Jessie MacLaren MacGregor

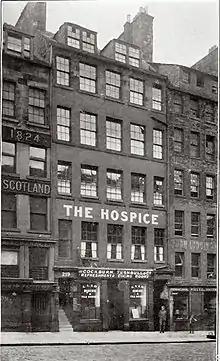
The Hospice, 219 High Street – the maternity hospital Dr MacGregor established with Dr Elsie Inglis.

Jessie MacLaren MacGregor (7 May 1863 – 22 March 1906) was one of the first women to be awarded an MD from the University of Edinburgh in 1899. Along with Elsie Inglis she was instrumental in setting up the Muir Hall of Residence for Women Students in Edinburgh, and the Hospice, a nursing home and maternity hospital for poor women.